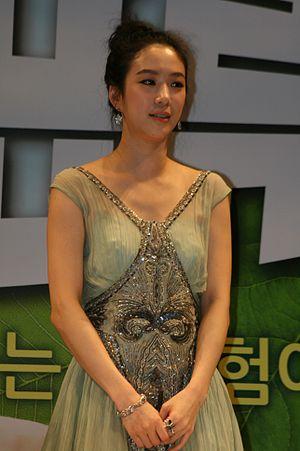
Jung Ryeo-won, née le 21 janvier 1981 à est une actrice sud-coréenne, occasionnellement mannequin. Ancienne chanteuse, elle était membre du girl group Chakra dans les années 90, mais s'est fait connaître au grand public grâce à ses rôles principaux dans plusieurs séries télévisées sud-coréennes, notamment Which Star Are You From, Hello, Francesca ou My Lovely Sam Soon, série dans laquelle elle interprète le rôle de Yoo Hee-jin.